Kanishka

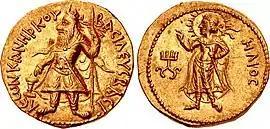
Gold coin of Kanishka I with Greek legend and Hellenistic divinity Helios..Obverse: Kanishka standing, clad in heavy Kushan coat and long boots, flames emanating from shoulders, holding a standard in his left hand, and making a sacrifice over an altar. Greek legend "[coin] of Kanishka, king of kings".Reverse: Standing Helios in Hellenistic style, forming a benediction gesture with the right hand. Legend in Greek script: "Helios". Kanishka monogram ("tamgha") to the left.

A few coins at the beginning of his reign have a legend in the Greek language and script: , "[coin] of Kanishka, king of kings."